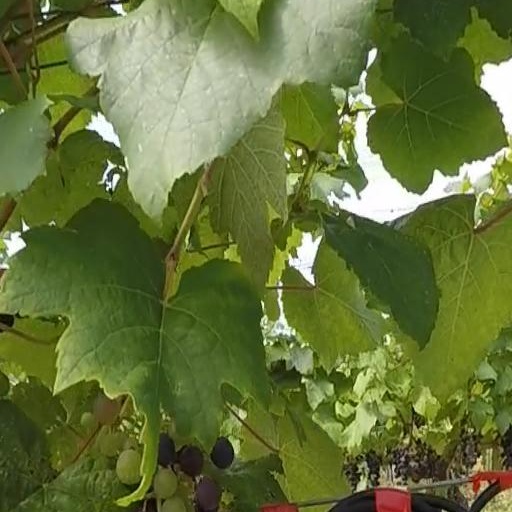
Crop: grape